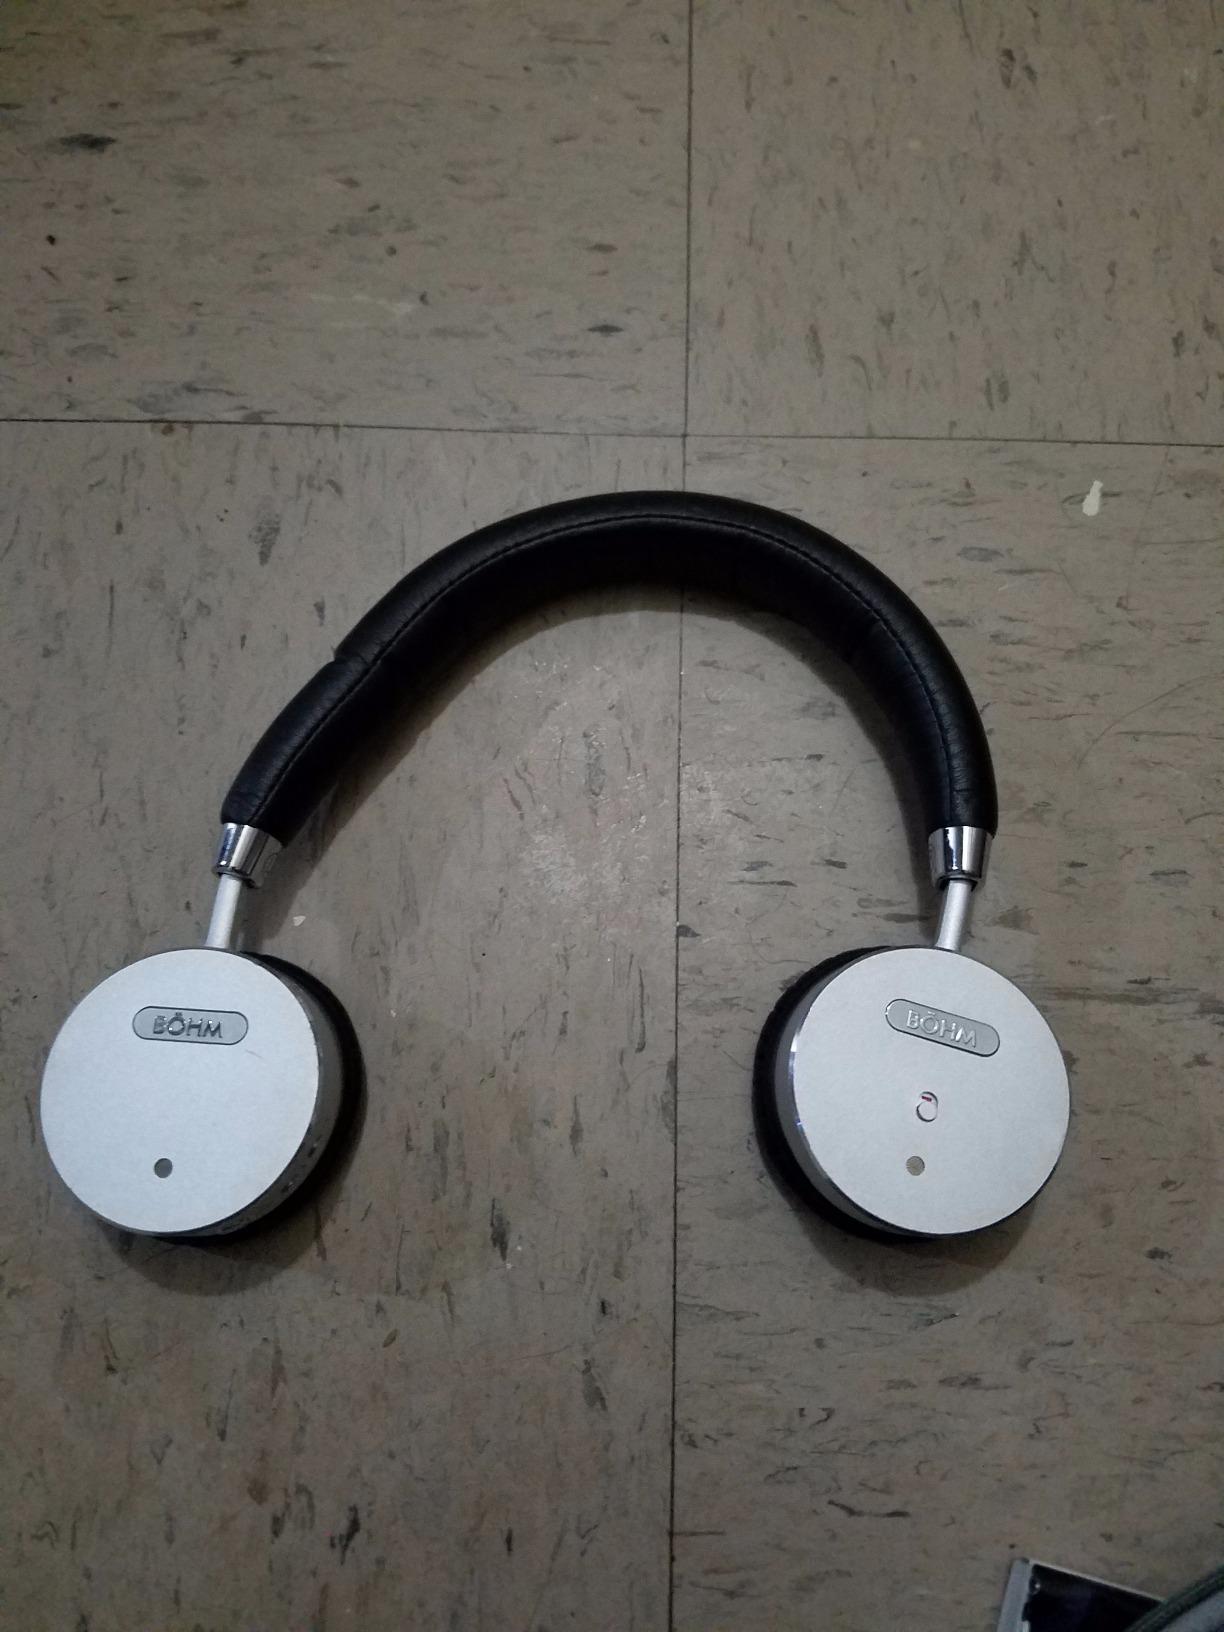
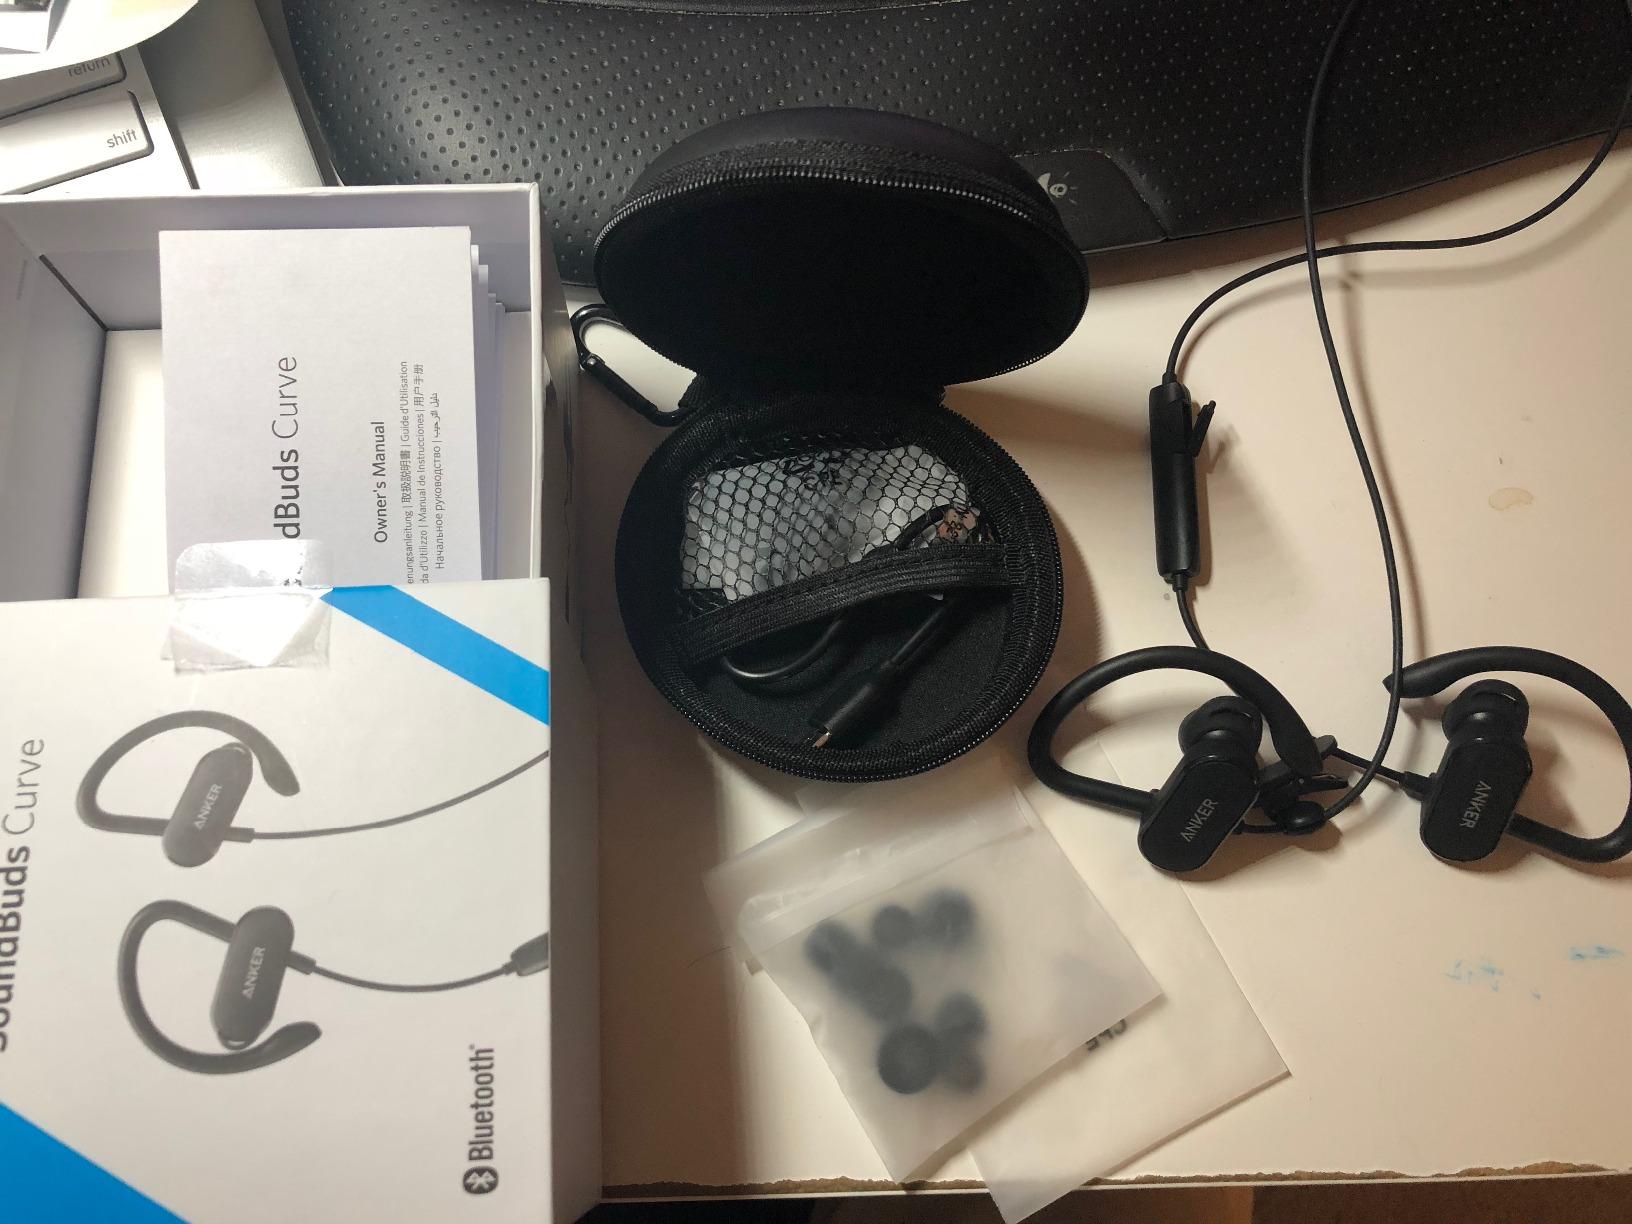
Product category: headphones
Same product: no